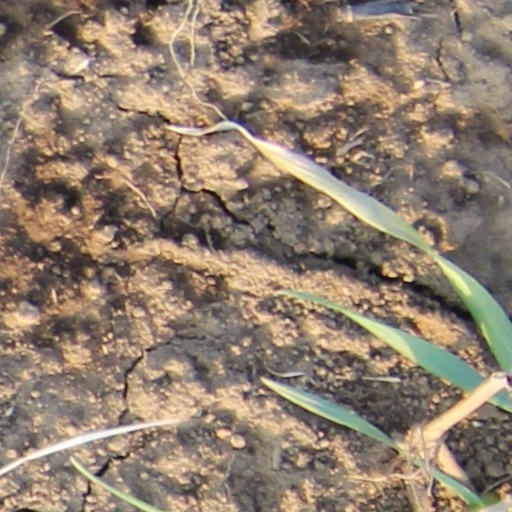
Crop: wheat